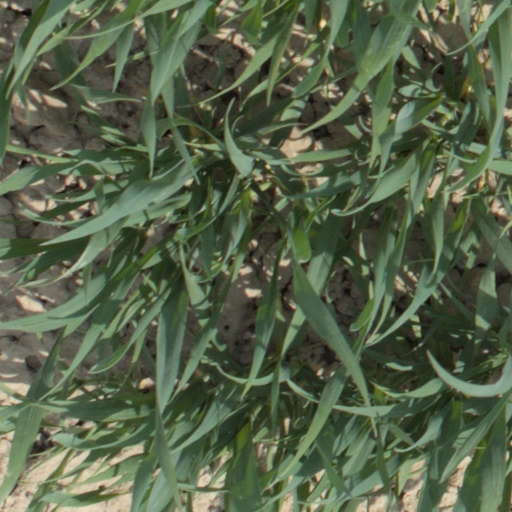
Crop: wheat